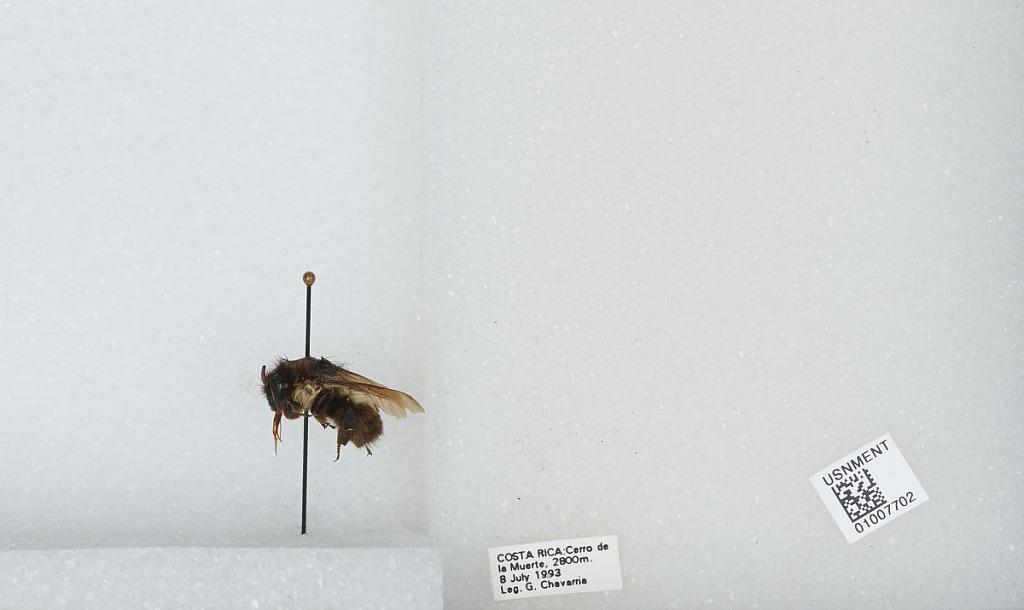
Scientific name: Bombus (Pyrobombus) ephippiatus (Say)
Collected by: G. Chavarria
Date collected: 1993-7-8
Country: Costa Rica
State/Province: San Jose
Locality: Cerro de la Muerte
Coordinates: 9.5583, -83.7239